Sir Edward Kerrison, 2nd Baronet

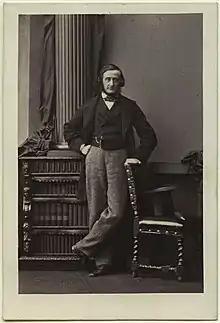
Sir Edward Clarence Kerrison, 2nd Baronet, 1861

Kerrison was the eldest son of General Sir Edward Kerrison, 1st Baronet and his wife Mary Martha Ellice. He was born at Wick House, Brighton in 1821.